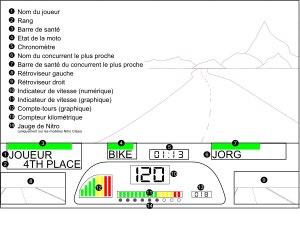
Road Rash II est un jeu vidéo développé et édité par Electronic Arts. Il s’agit d’un jeu de course de moto sorti en 1992 sur Mega Drive. Il est le deuxième jeu de la série Road Rash, dont le premier épisode est sorti sur Mega Drive en 1991.